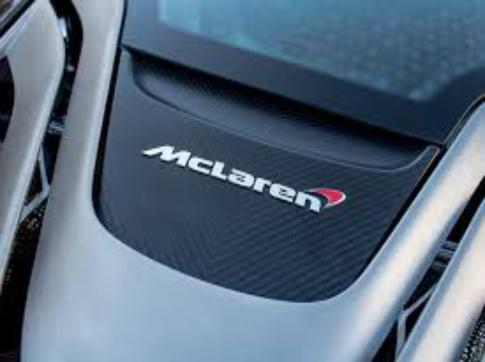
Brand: mclaren
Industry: Transportation